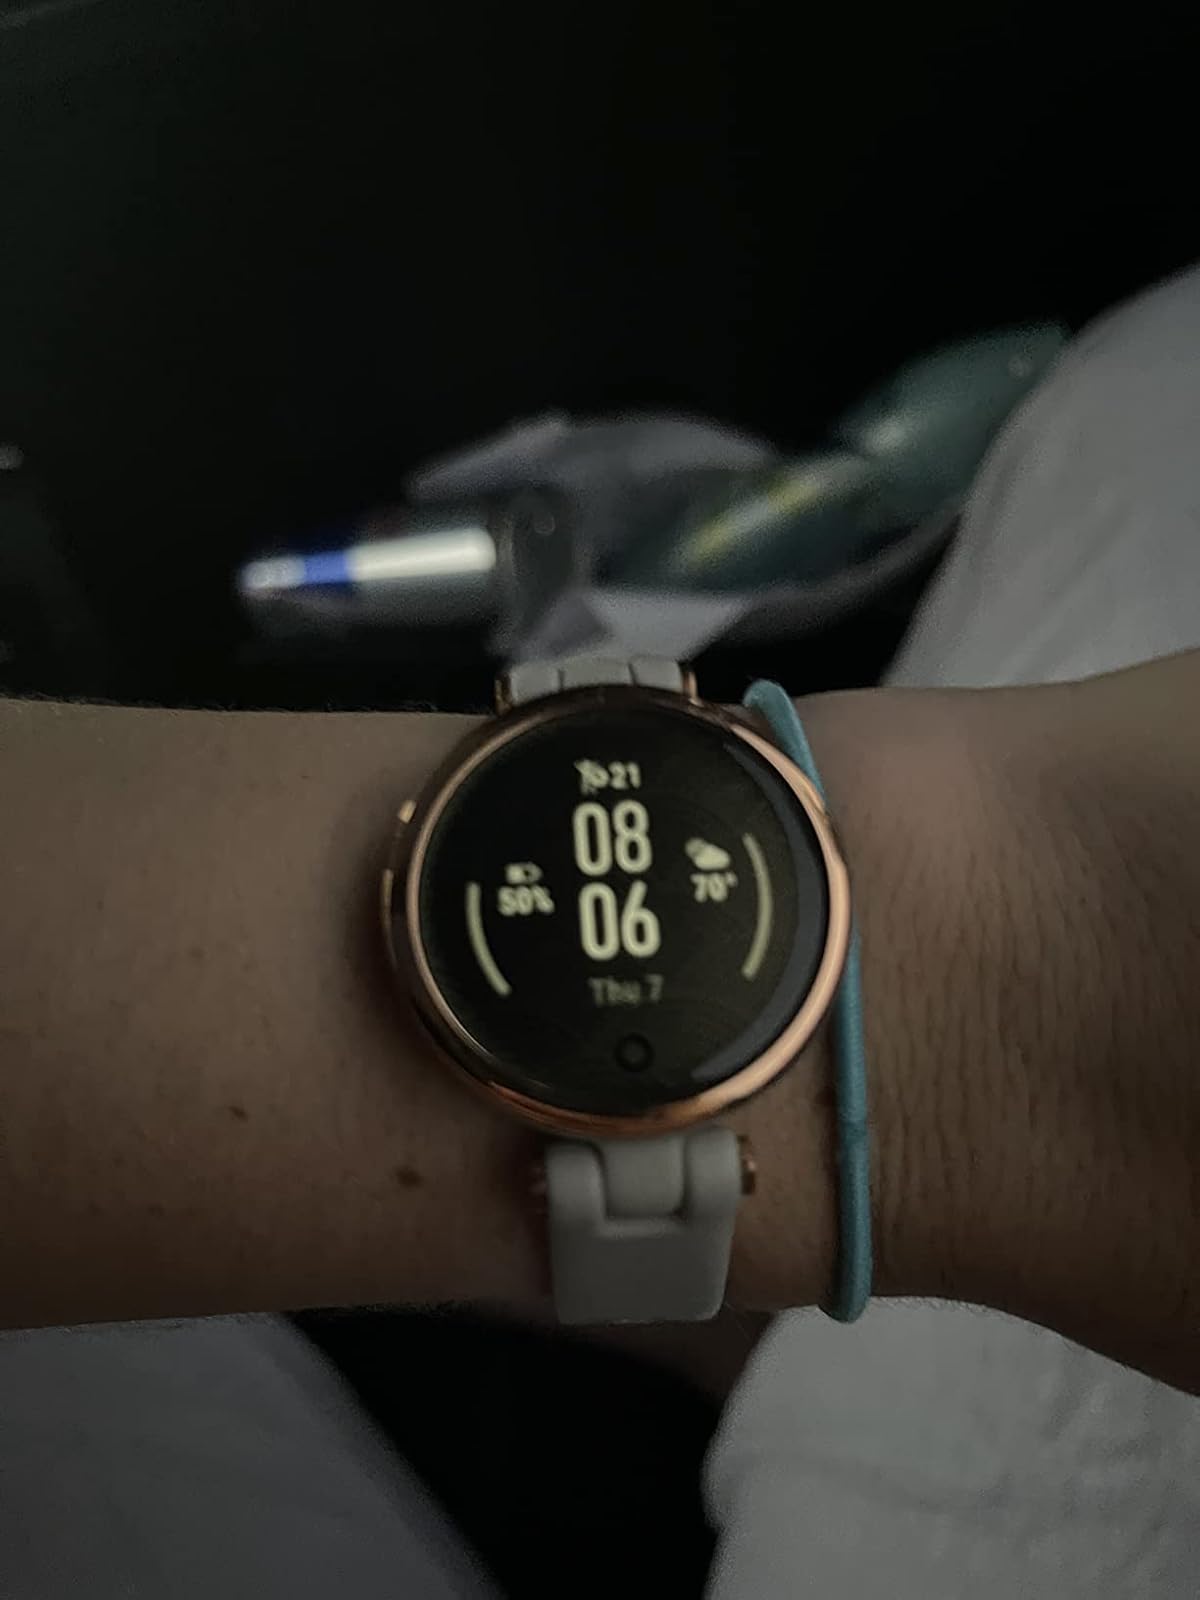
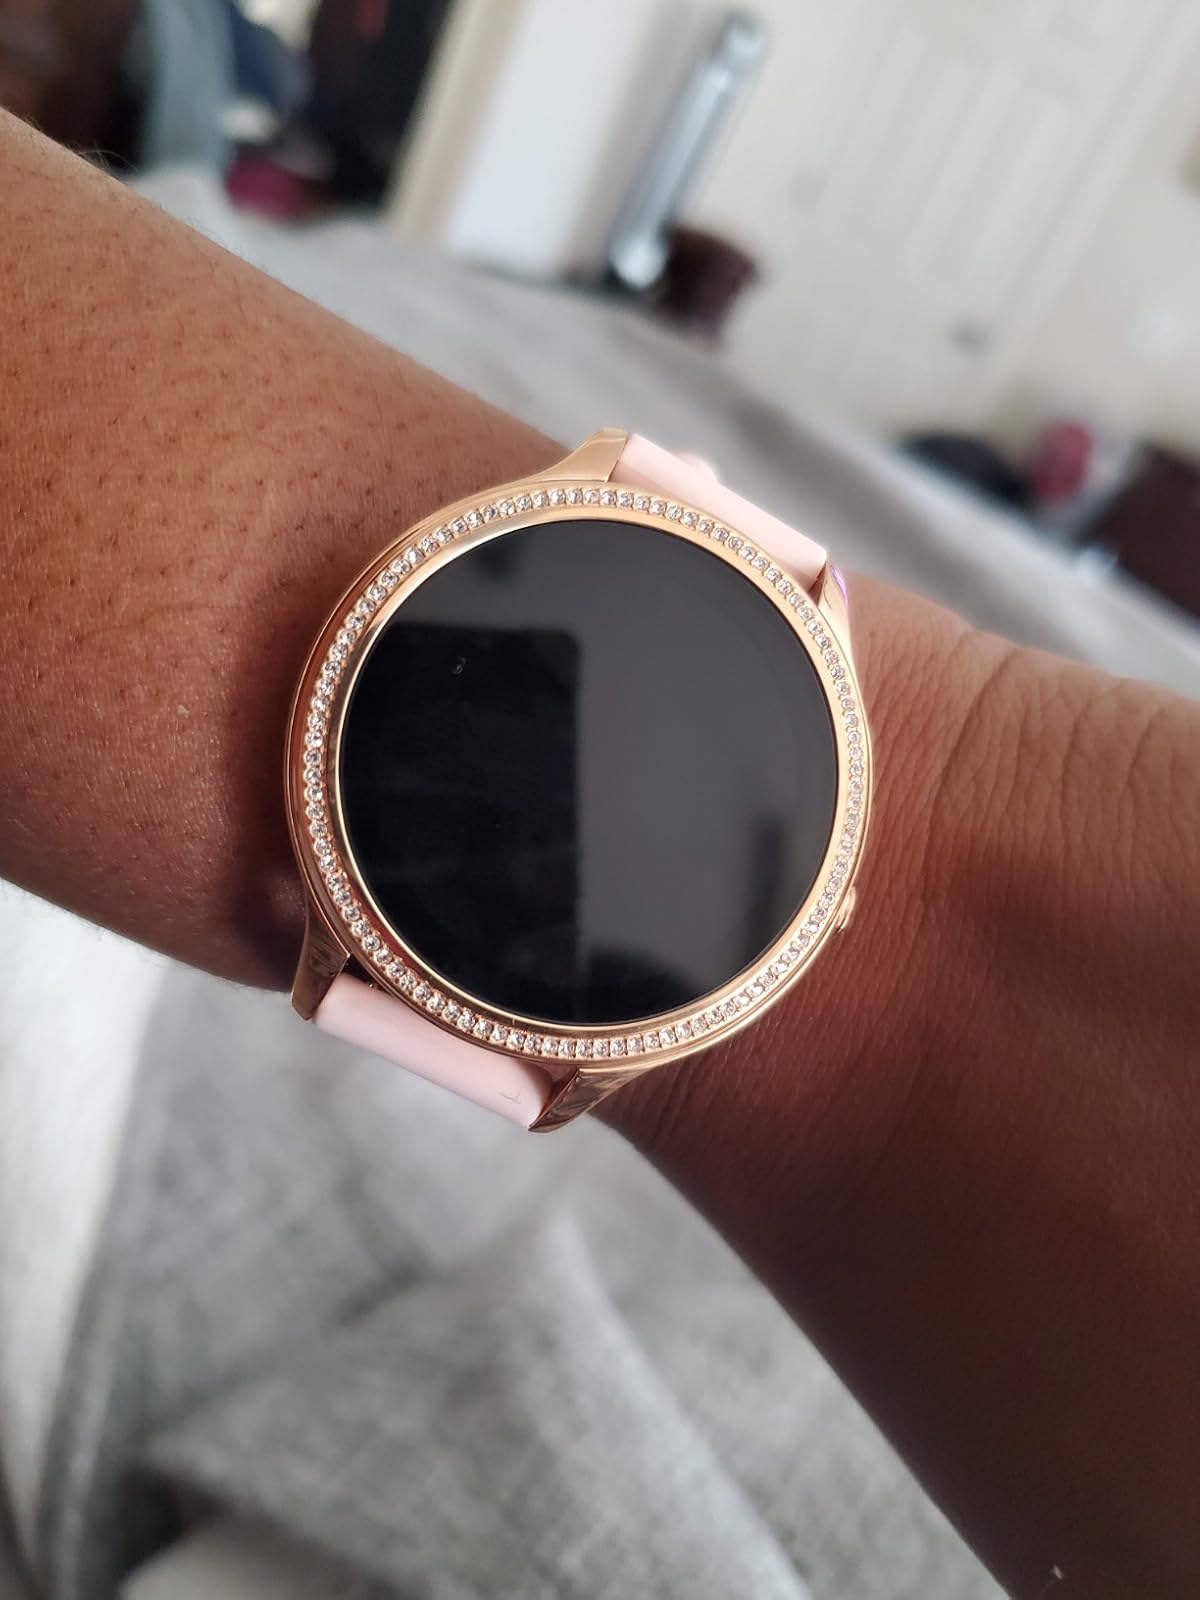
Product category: smartwatch
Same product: no